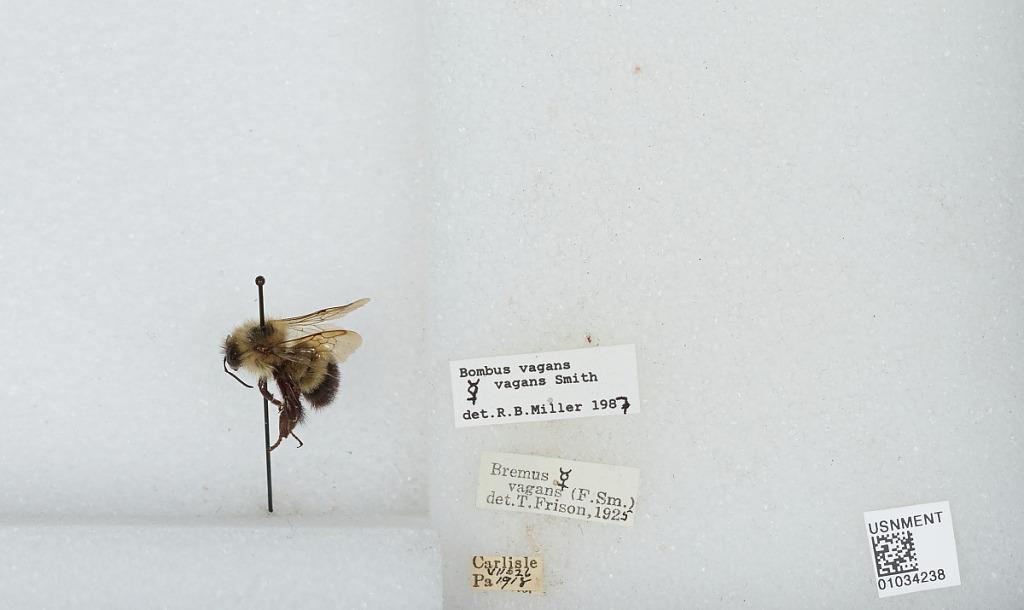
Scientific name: Bombus (Pyrobombus) vagans vagans Smith
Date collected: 1918-8-26
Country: United States
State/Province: Pennsylvania
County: Cumberland
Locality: Carlisle
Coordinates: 40.2015, -77.1889
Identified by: Frison, T.